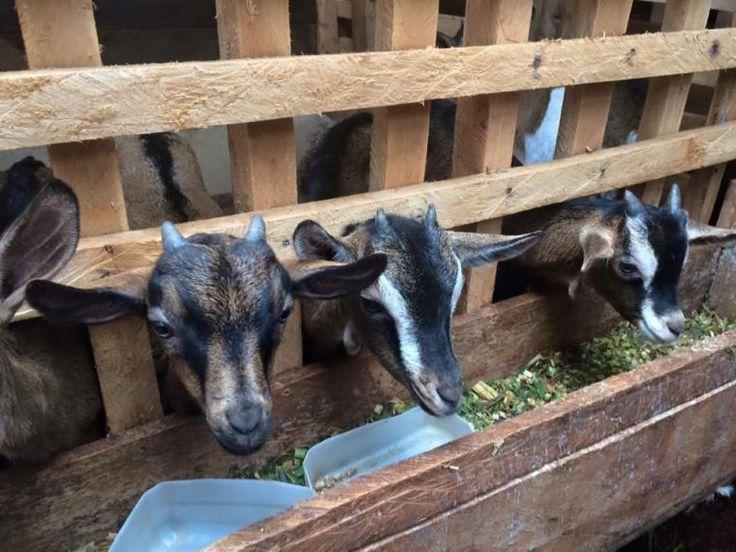
Mbuzi wanakula chakula kwenye eneo la kufugia, wakihudumiwa kwa lishe bora ilikustawi na kutoa mazao kama maziwa na nyama.